Grisham Stadium

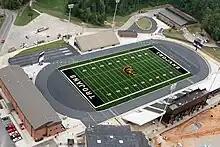
Grisham Stadium under renovation in 2008.

In 2008, the local school board administration approved a tax-funded plan for renovations of Grisham Stadium along with the development of a new fine arts center and improvements to the nearby gymnasium. The stadium went under extensive renovations, which included a state-of-the-art artificial track and field, complete visitor's locker rooms, and updated concessions along with new home side grandstands and a three-level press box. A new grand entrance was incorporated in 2008-2009 to include a brick memorial walkway. These additions were also linked with the existing "TrojanTron" and Matrix Boards, as well as the home fieldhouse which houses the Trojan Hall of Fame. A bronze Trojan monument also greeted fans upon entering the updated stadium. However, the statue was moved in 2019 to serve as the centerpiece of the newly renovated high school courtyard.